Answer in natural language. Consider the 3D positions of the objects in the scene and not just the 2D positions in the image. Is the centerpoint of  brown square dining table (marked A) at a higher height than Window (marked B)? Choose between the following options: yes or no
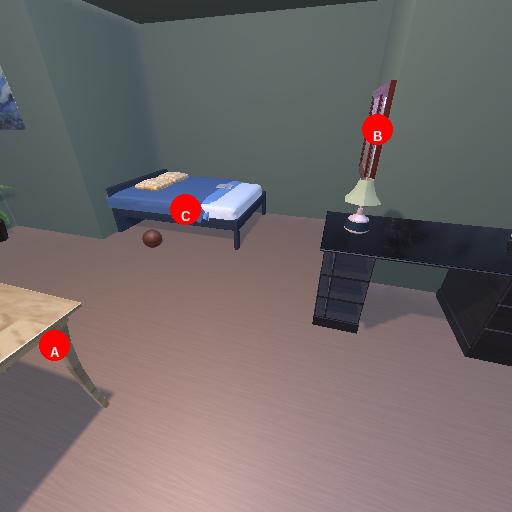
<answer>no</answer>